Anthony Charles

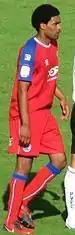
Charles in defence for Aldershot.

A defender, Charles began his career with Brook House before being signed by Crewe Alexandra. However, he never made a first team appearance for the club. He returned to the south of England in 2001, and played for several non-league clubs, winning the Isthmian League Premier Division with Aldershot Town in the 2002–03 season.